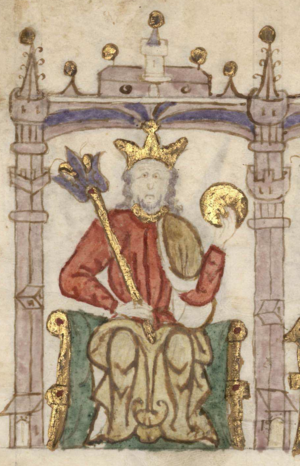
Sancho 2. af Portugal
Sancho 2. af Portugal
Sancho 2., kaldet Sancho den Fromme og Sancho Munken, var konge af Portugal fra 1223 til 1248.